Maharashtrian cuisine

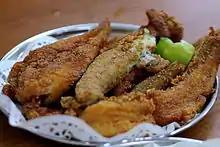
Fried Bombay duck

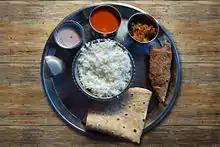
Solkadi and bangda fry

Seafood is a staple for many communities that hail from the Konkan region. Popular dishes include: